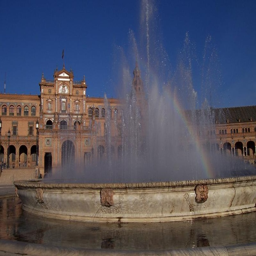
a rainbow in the fountain